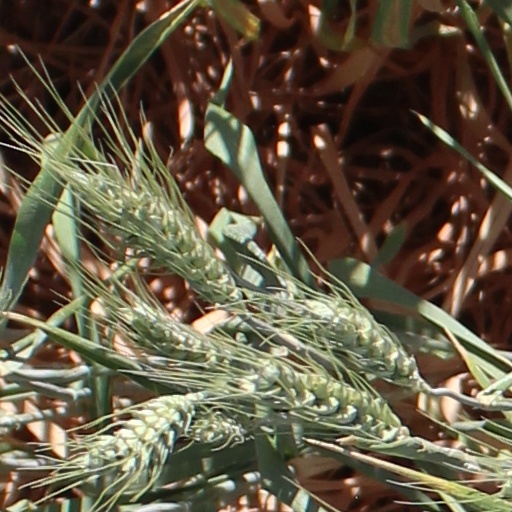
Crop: wheat